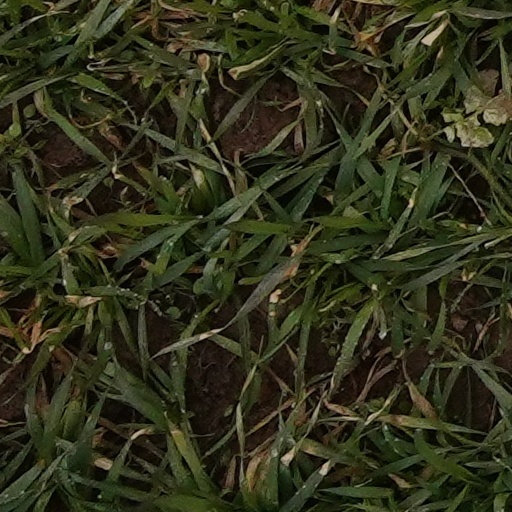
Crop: wheat